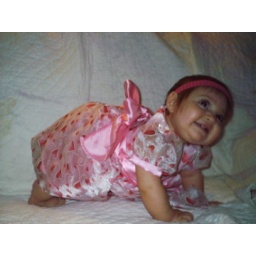
Eden in pink Valentine's dress made by Grandma Paula